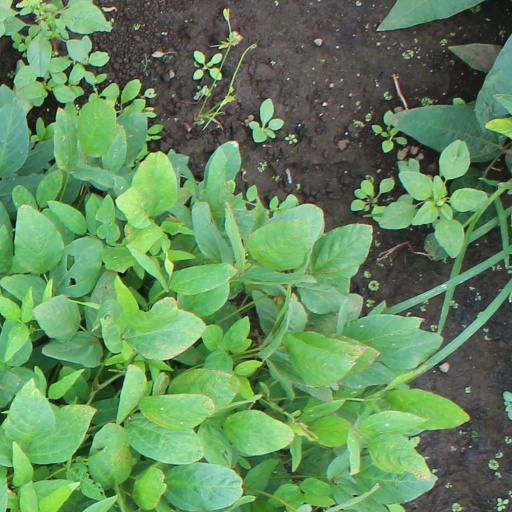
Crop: soybean